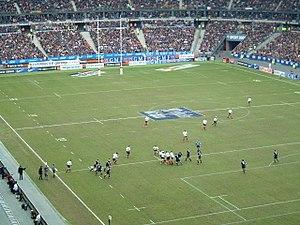
France - Écosse lors du Tournoi des VI Nations 2003 au Stade de France
Cet article retrace les confrontations entre l'équipe d'Écosse et l'équipe de France en rugby à XV. Les deux équipes se sont affrontées à 97 reprises dont trois fois en Coupe du monde. Les Écossais ont remporté 38 victoires contre 55 pour les Français et quatre matches nuls. Depuis 2018, le Trophée Auld Alliance est mis en jeux lors des rencontres entre les deux nations dans le cadre du Tournoi des Six Nations.